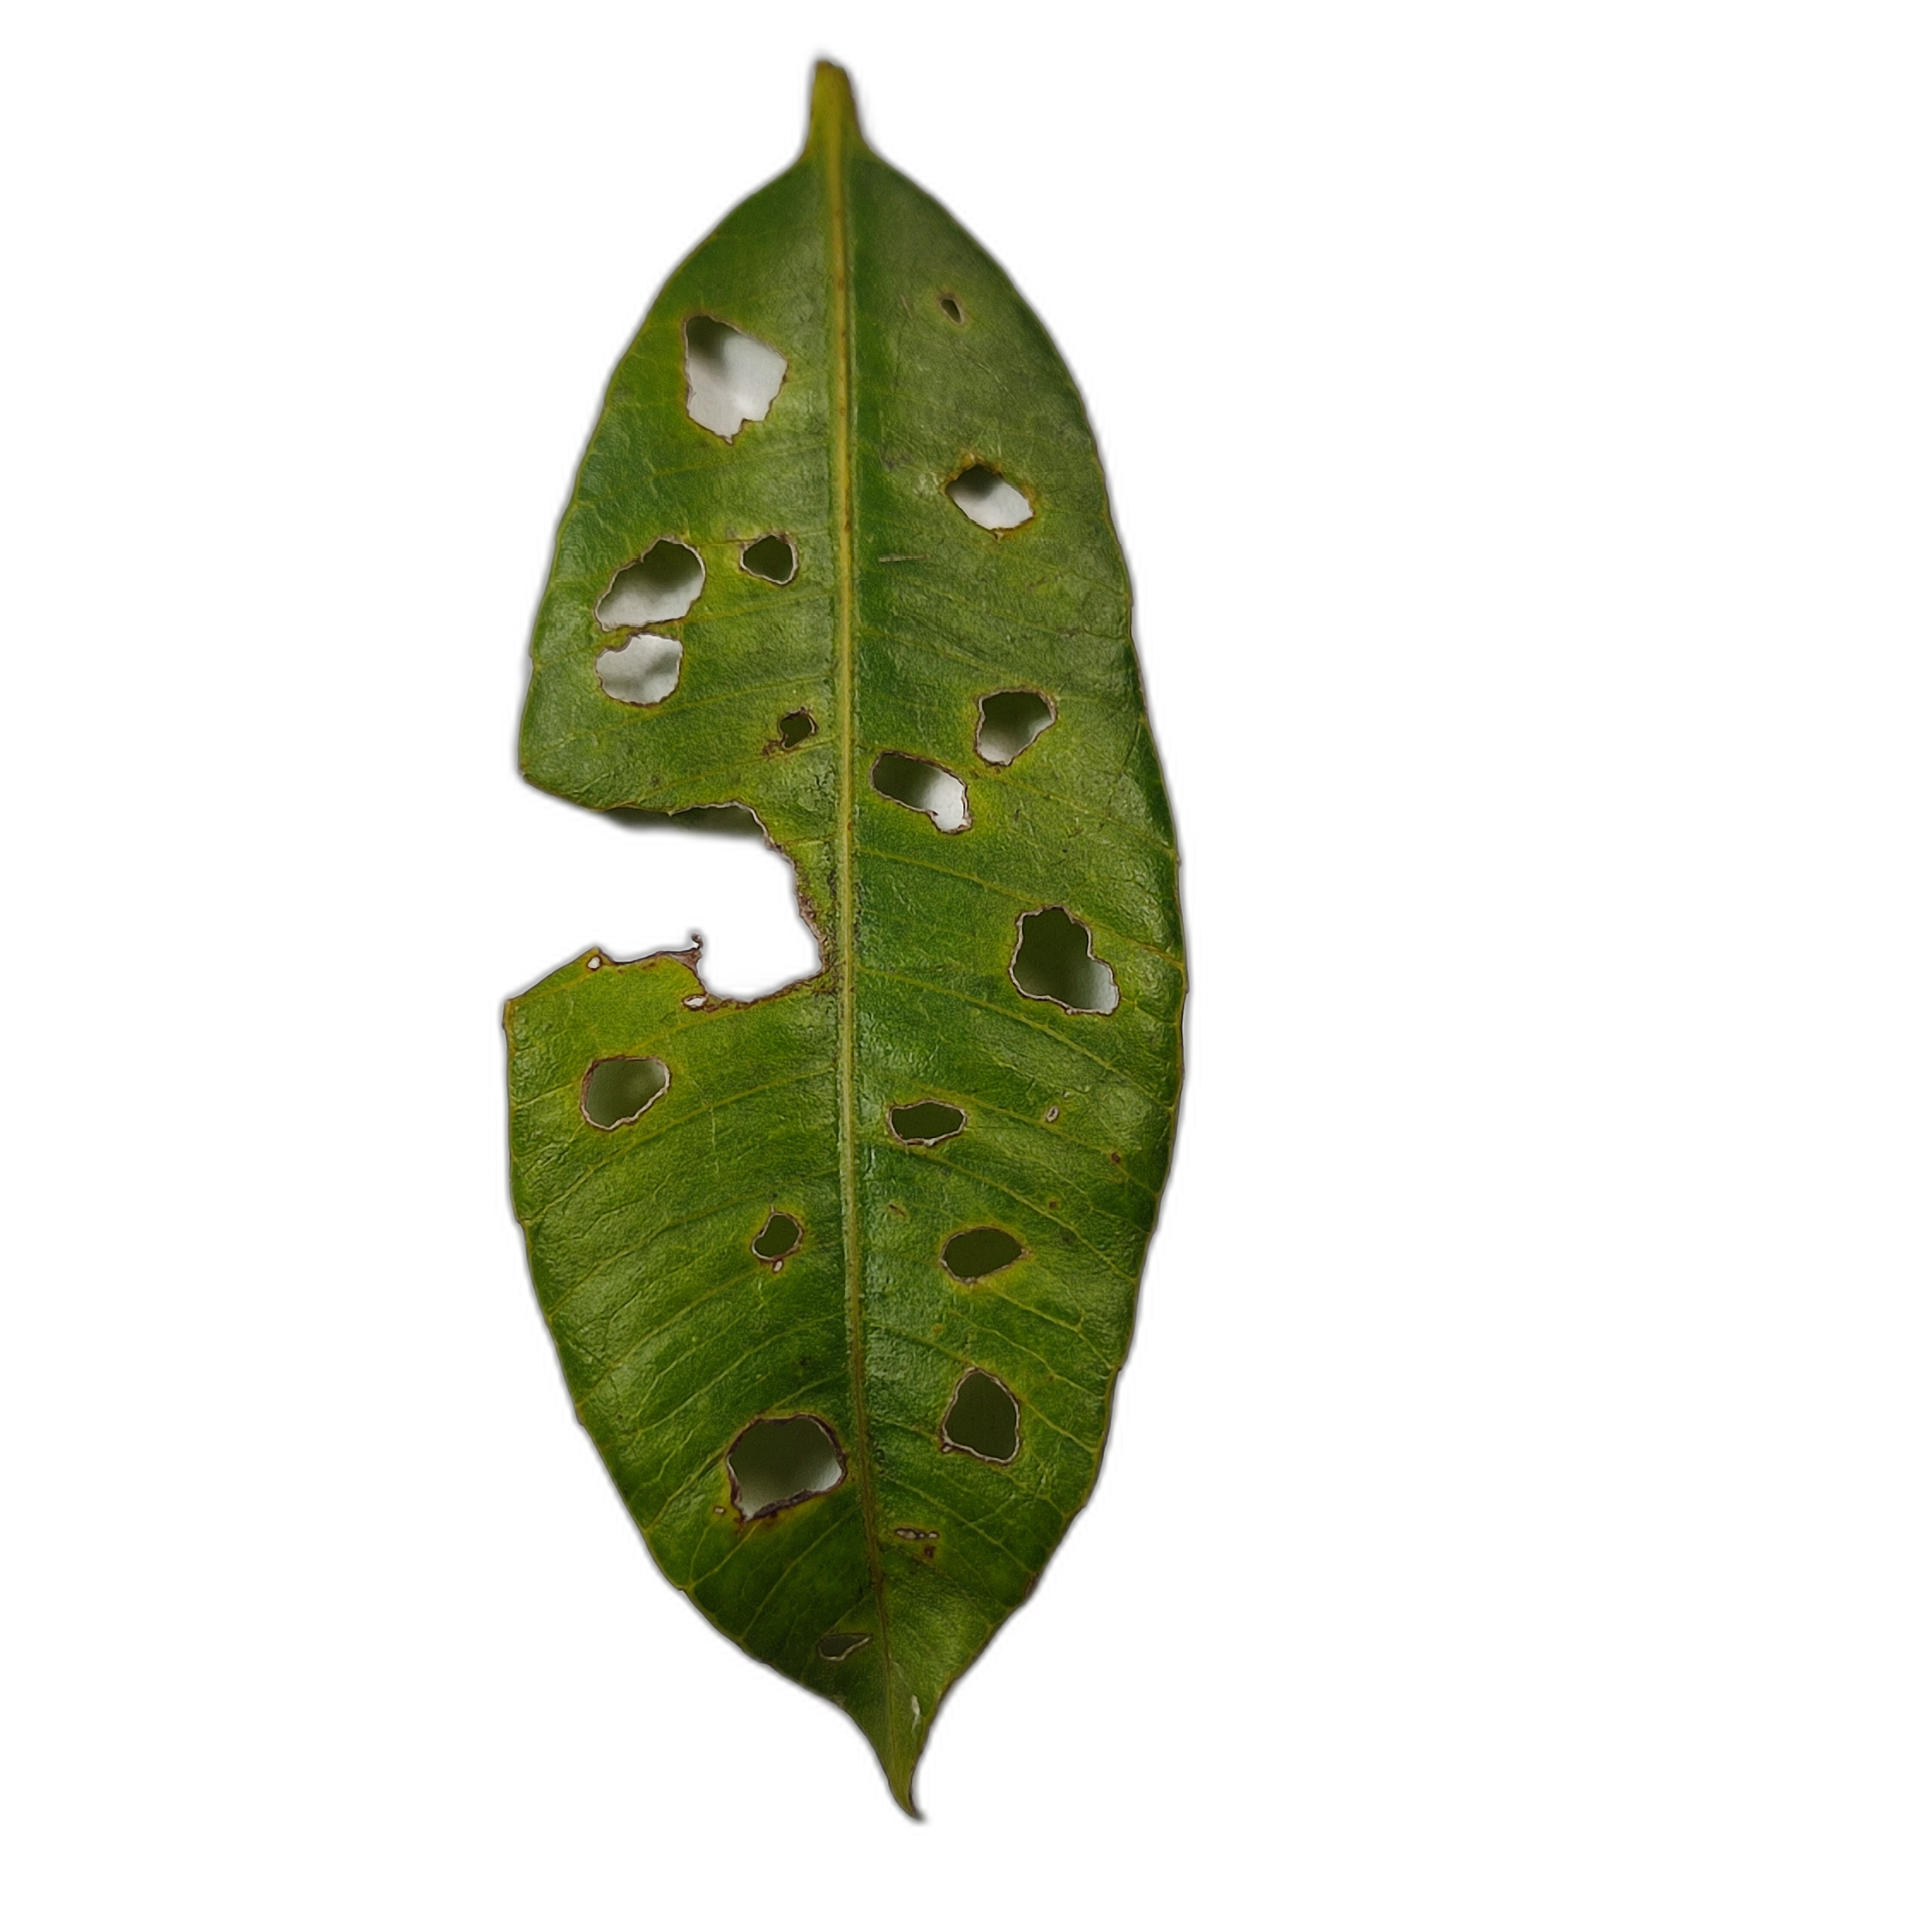
Label: not_healthy